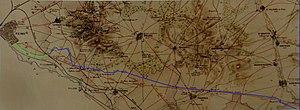
d'après une carte de Poinsignon de 1874 Carte aqueduc en bleu.
L' aqueduc romain de Reims est un ouvrage hydraulique, d'adduction d'eau, qui alimentait, du Iᵉʳ au IVᵉ siècle, Durocortorum en eau potable : les thermes sous la cathédrale et des fontaines publiques.